Ivan Rimsky-Korsakov

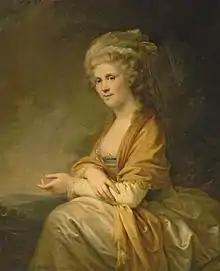
Portrait of Countess Stroganova

Rimsky-Korsakov lived the rest of his life in Brattsevo Estate, near Moscow, in a relationship with the married Countess Stroganova (1754–1815) (née Princess Ekaterina Petrovna Trubetskaya), the wife of Count Alexander Sergeyevich Stroganov. Together, they had four children (who were given the name Ladomirsky, the name of an extinct Polish noble family, and were ennobled by an imperial ukaze on 11 November 1798):